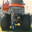
Label: truck